Igbo people

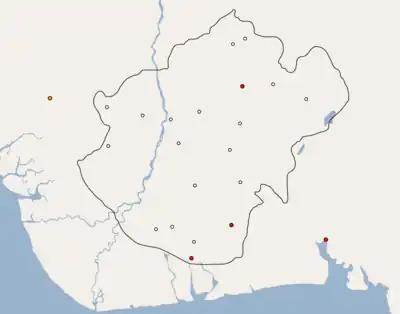
The area often described as "Igboland"

The "Long Juju" oracle was the spiritual centerpiece of the Aro Confederacy. It was housed in Arochukwu and considered a potent source of political authority and religious guidance. The Aro people used the oracle to enforce their influence and control over surrounding communities. It also served as a means to administer justice and settle disputes, often attracting pilgrims seeking solutions to their problems.